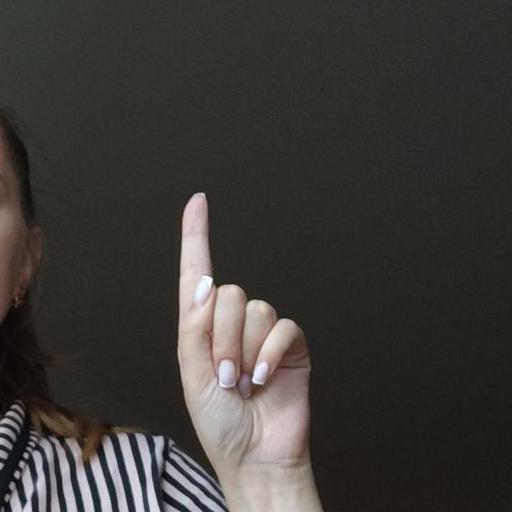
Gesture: one